Mendrisio railway station

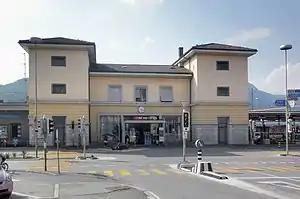
The station building in 2012

Mendrisio railway station is a railway station in the Swiss canton of Ticino and municipality of Mendrisio. The station is on the Swiss Federal Railways Gotthard railway, between Lugano and Chiasso, and is also the junction for the Mendrisio–Varese line, formerly freight-only, but which was rebuilt as an international connection to Varese.